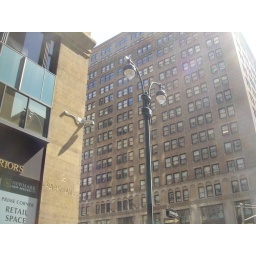
More candid photos in NYC, all taken from Pera's car window